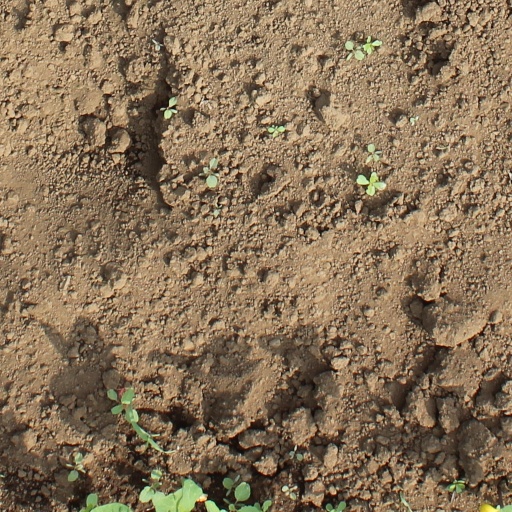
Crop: soybean